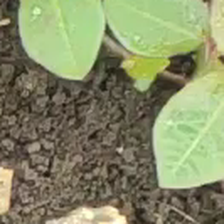
Weed species: Moti_dudhi(Euphorbia_geneculata_L)